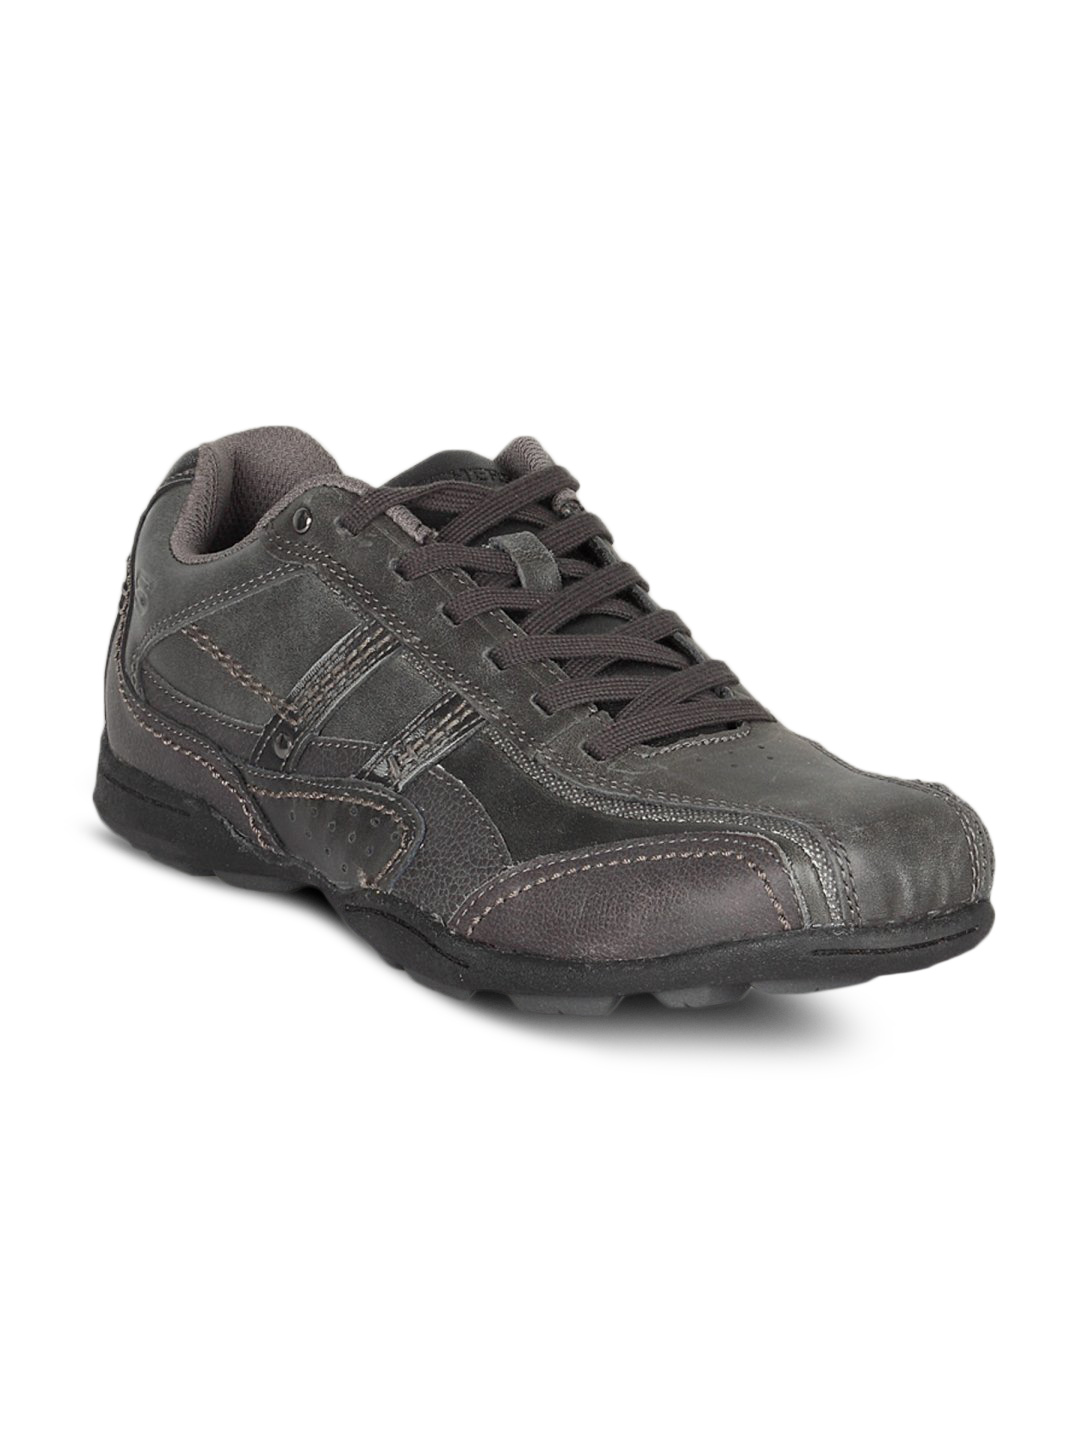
Skechers Men's Striking Charcoal Shoe
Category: Footwear / Shoes / Casual Shoes
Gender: Men
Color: Brown
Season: Winter 2015
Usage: Casual